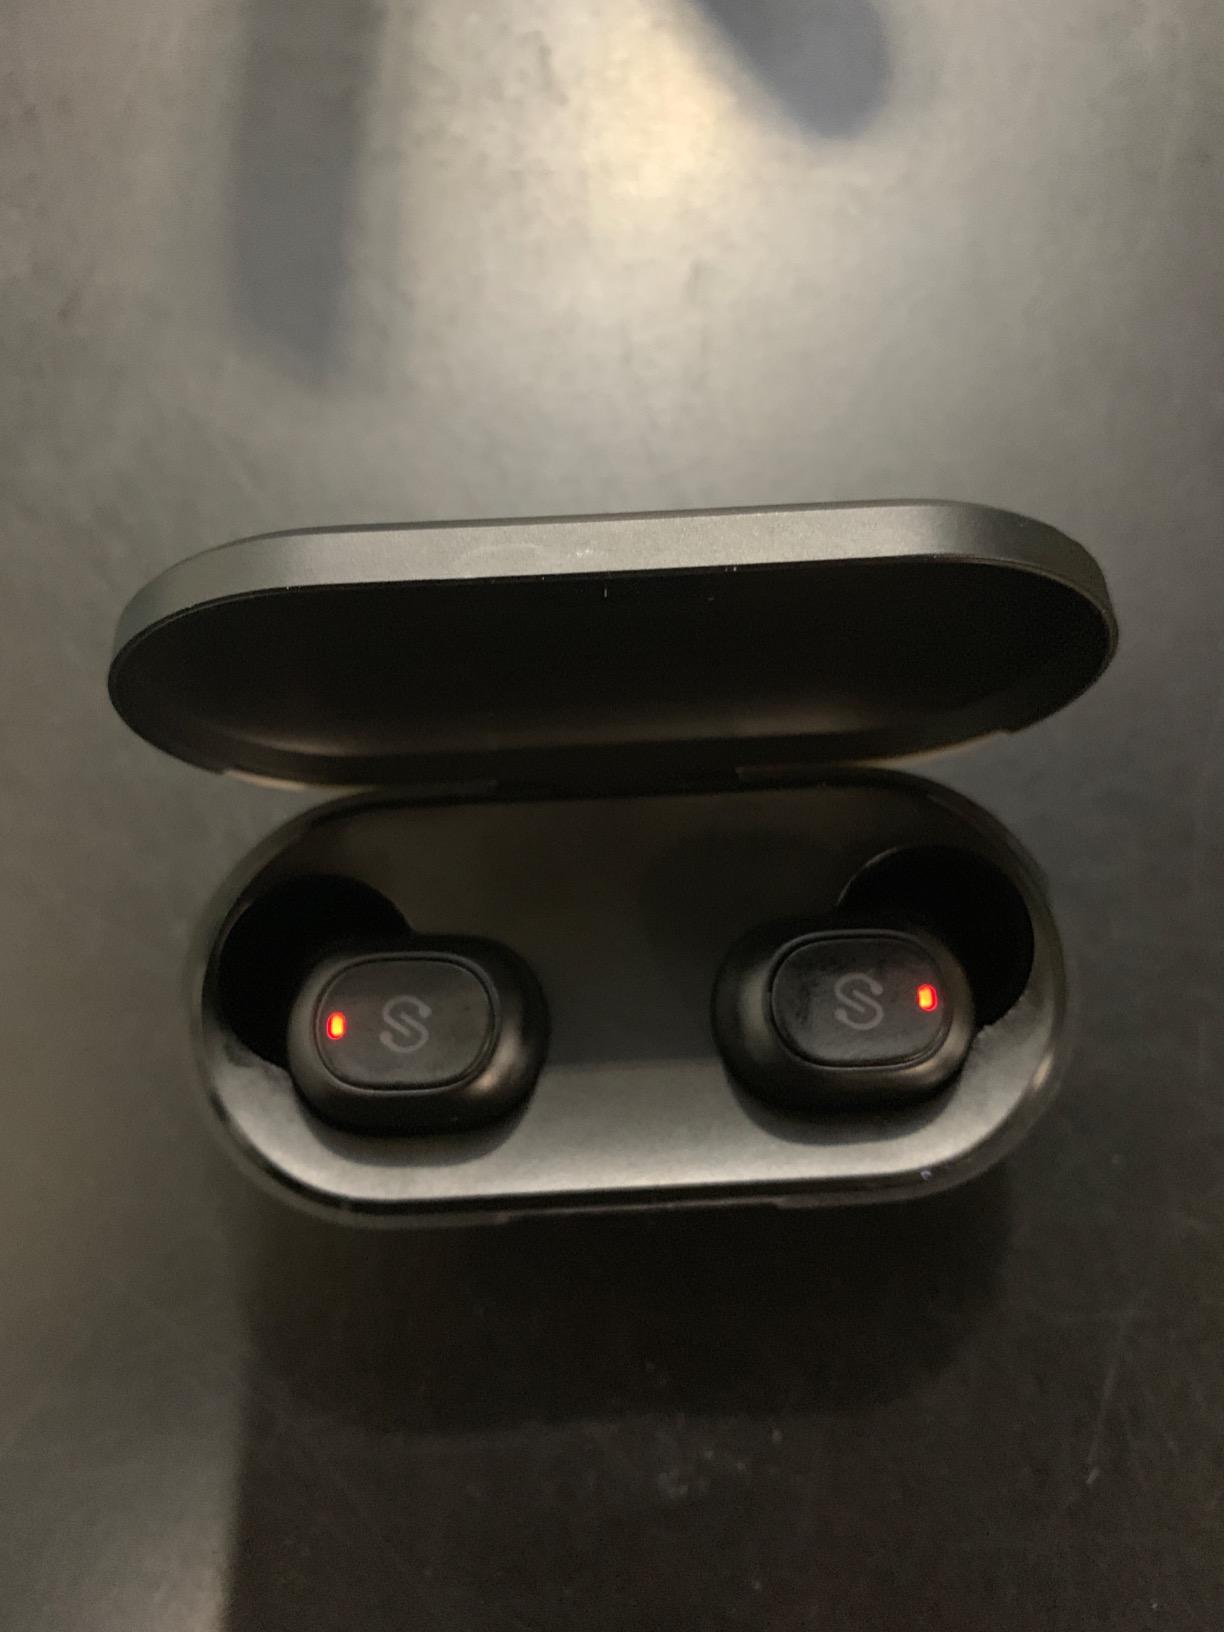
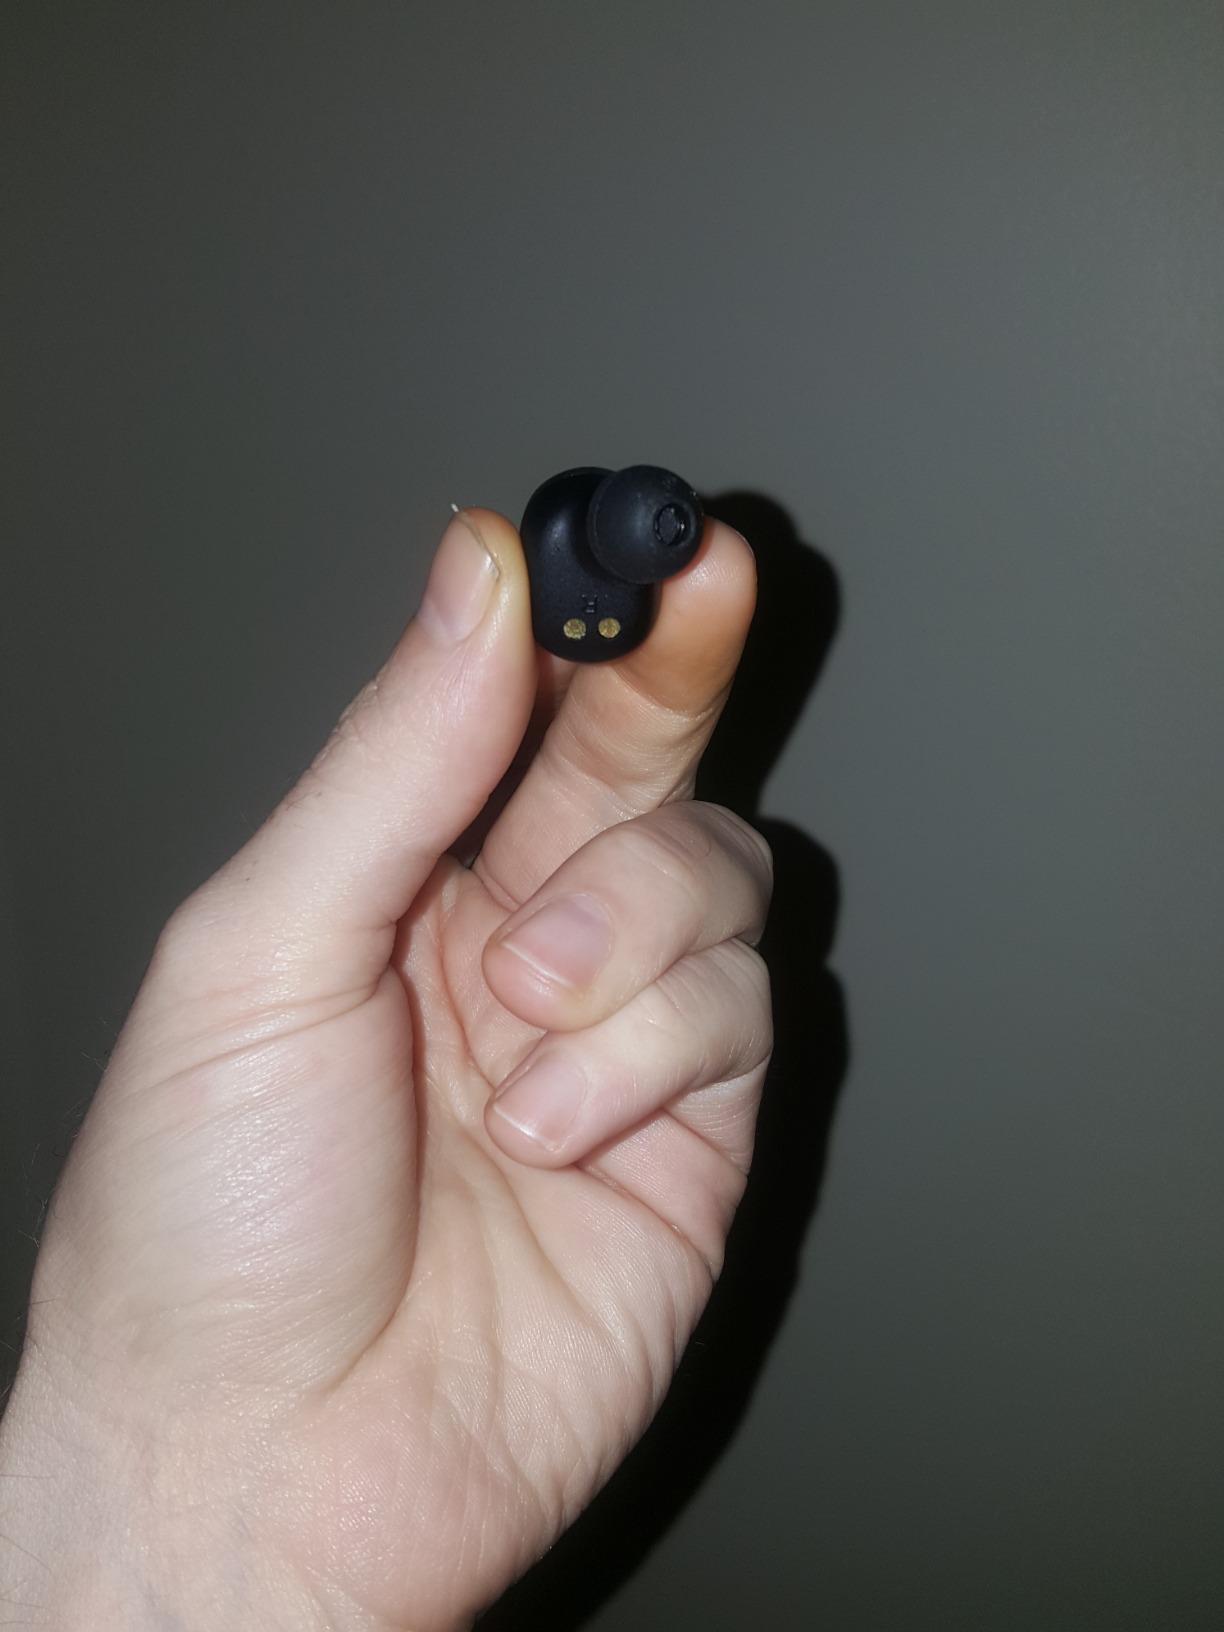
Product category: earbuds
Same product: yes